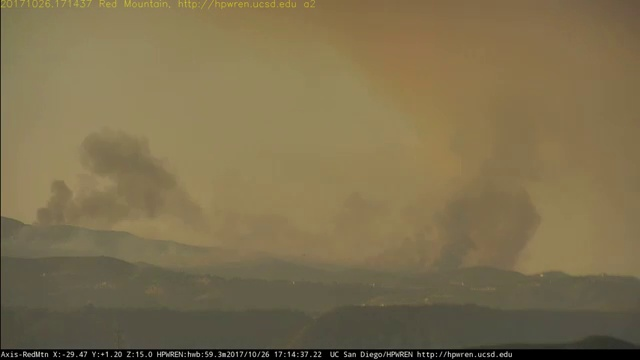
Fire: no
Smoke: yes